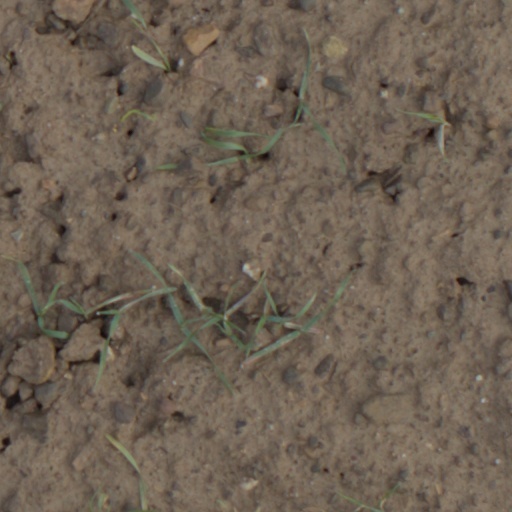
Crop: wheat